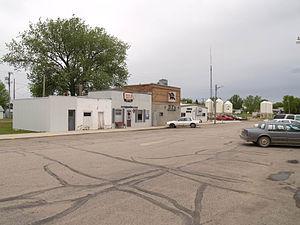
La ville de Streeter est située dans le comté de Stutsman, dans l’État du Dakota du Nord, aux États-Unis. Lors du recensement de 2010, sa population s’élevait à 170 habitants.